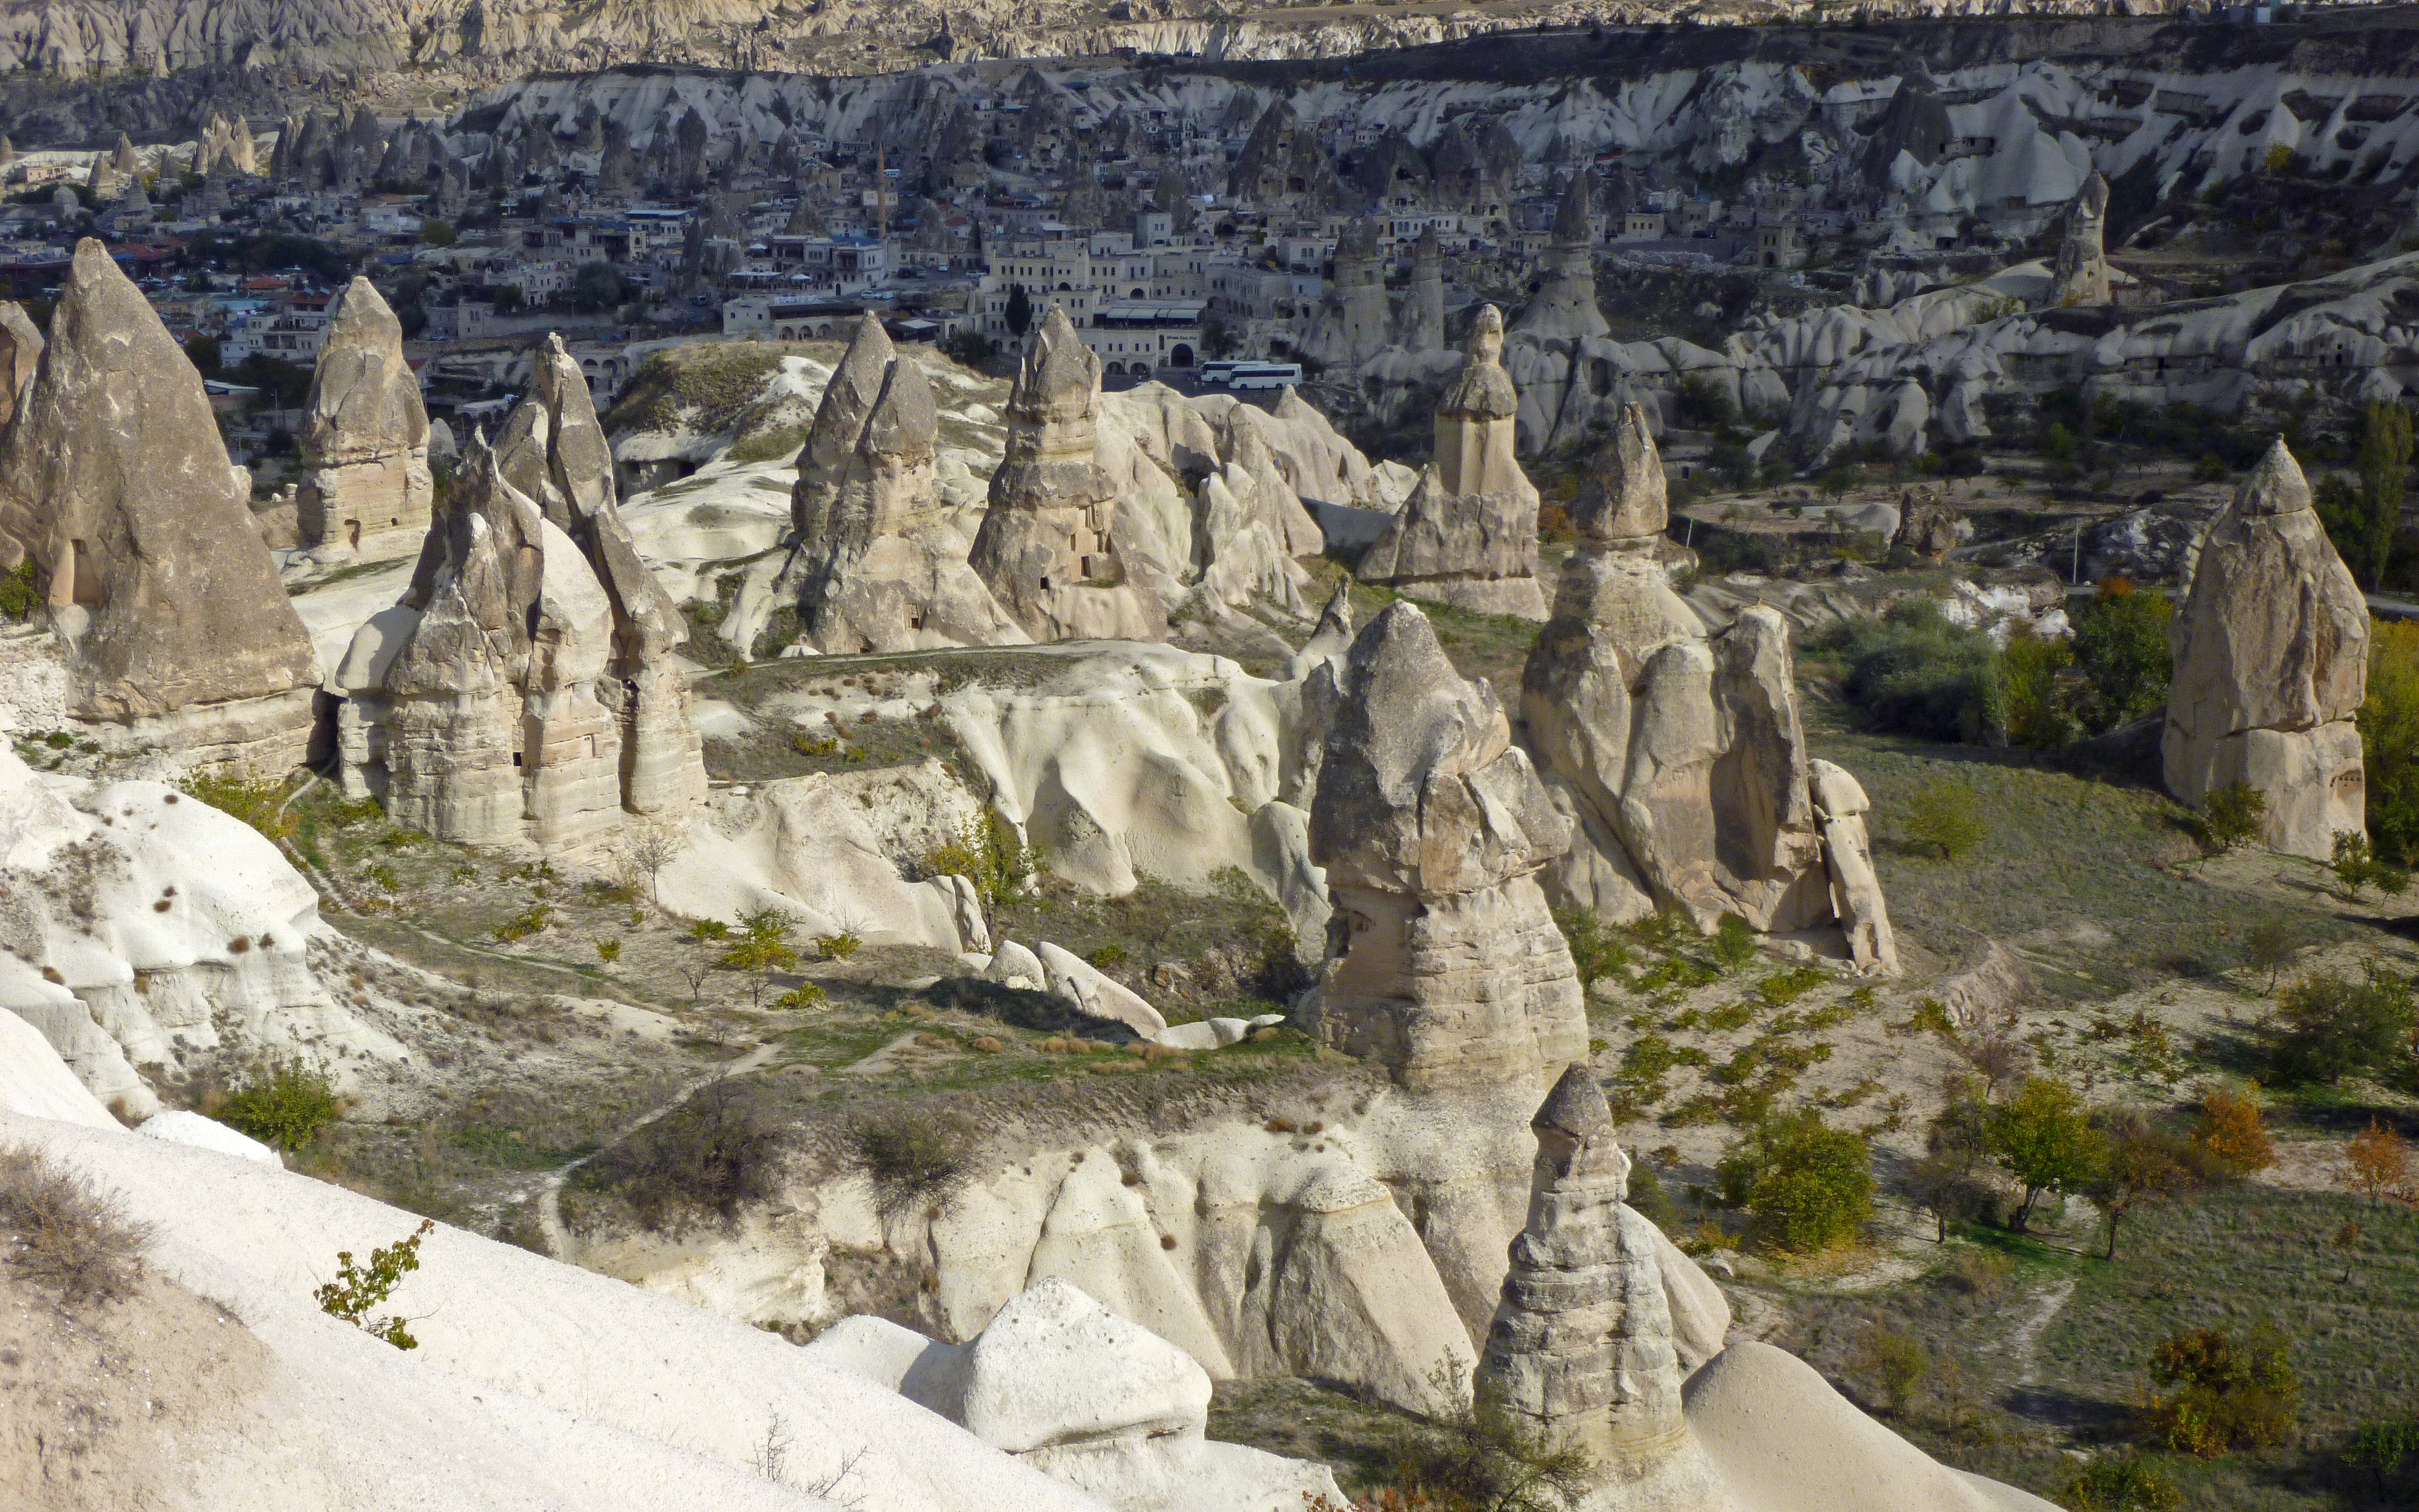
rock, valley, formation, rock formation, terrain, geology, ruins, badlands, turkey, monastery, wadi, cappadocia, rock formations, unesco world heritage site, goreme, historic site, ancient history, fairy chimney, fairy towers, tuff rock formation, fairy tower